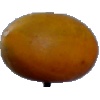
Label: Cucumber Ripe 2